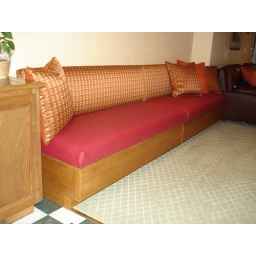
Banquette with wooden base. Seat is upholstered in a vinyl fabric and the back and toss pillows are upholstered in a Crypton fabric.